The Many (advertising agency)

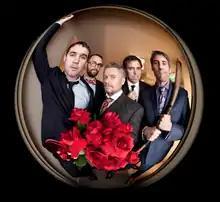
L-R: Damien Eley, creative director; Blake E. Marquis, design director; Jens Stoelken, strategy director; Scott Harris, creative director; Christian Jacobsen, strategy director.

The Many (then known as Mistress) was founded in Venice Beach in February 2010 by five partners: Christian Jacobsen, Damien Eley, Scott Harris, Blake E. Marquis and Jens Stoelken. After merging with media agency, Supermoon, former CEO, Amir Haque, became the agency's sixth partner.